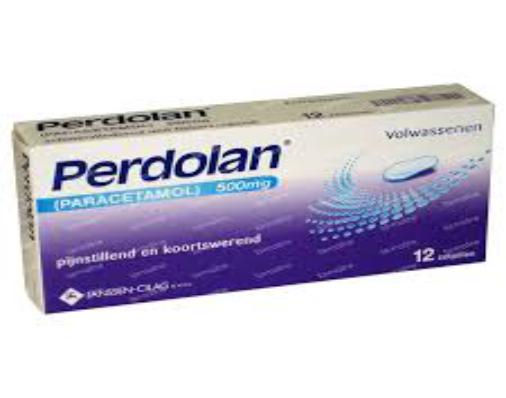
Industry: Medical